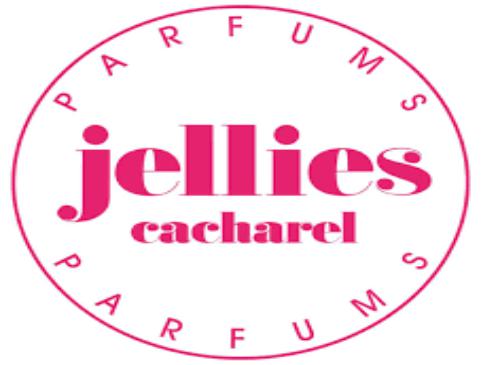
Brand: Cacharel
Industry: Clothes